Battlefleet Gothic: Armada

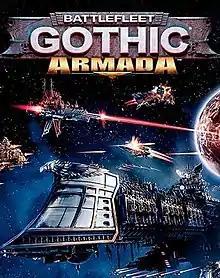

Battlefleet Gothic: Armada is a real-time tactics video game developed by Tindalos Interactive and published by Focus Home Interactive. It is set in the fictional universe of "Warhammer 40,000", and is specifically an adaptation of the miniature wargame "Battlefleet Gothic" by Games Workshop.